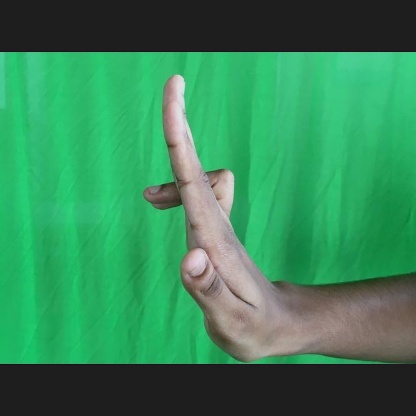
Mudra: Ardhapathaka